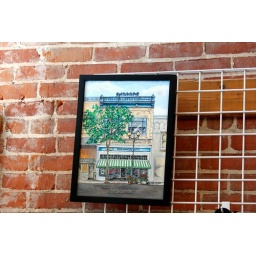
many door county shops and restaurants have paintings of their facades in the window